Cape Verde

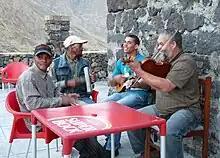
Cape Verdeans are a very musical people; The Chã das Caldeiras group is an example.

Cape Verde has one of the best educational systems in Africa, ranked 8th by the World Education Forum in 2023. Although the Cape Verdean educational system is similar to the Portuguese system, over the years the local universities have been increasingly adopting the American educational system; for instance, all ten existing universities in the country offer four-year bachelor's degree programs as opposed to five-year bachelor's degree programs that existed before 2010.